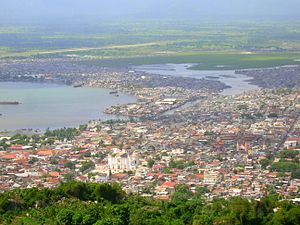
Haiti / Administrativ inddeling / Byer
Haiti [ha'iti] er et land der grænser op til Den Dominikanske Republik og er beliggende på den vestlige tredjedel af øen Hispaniola i det Caribiske Hav, øst for Cuba. Landet er en tidligere fransk koloni og var et af de første amerikanske lande efter USA, som erklærede sin uafhængighed. Hovedstaden er Port-au-Prince. Landet er en af de fattigste nationer på den nordlige halvkugle. Trods indsatser fra f.eks. FN er landet hæmmet af udbredt kriminalitet og politisk vold. Vigtige handelspartnere er USA, Canada og Japan. Vigtige importvarer er madvarer, levende dyr, råvarer og kemikalier. Vigtige eksportvarer er elektrisk udstyr, tekstiler og kaffe.